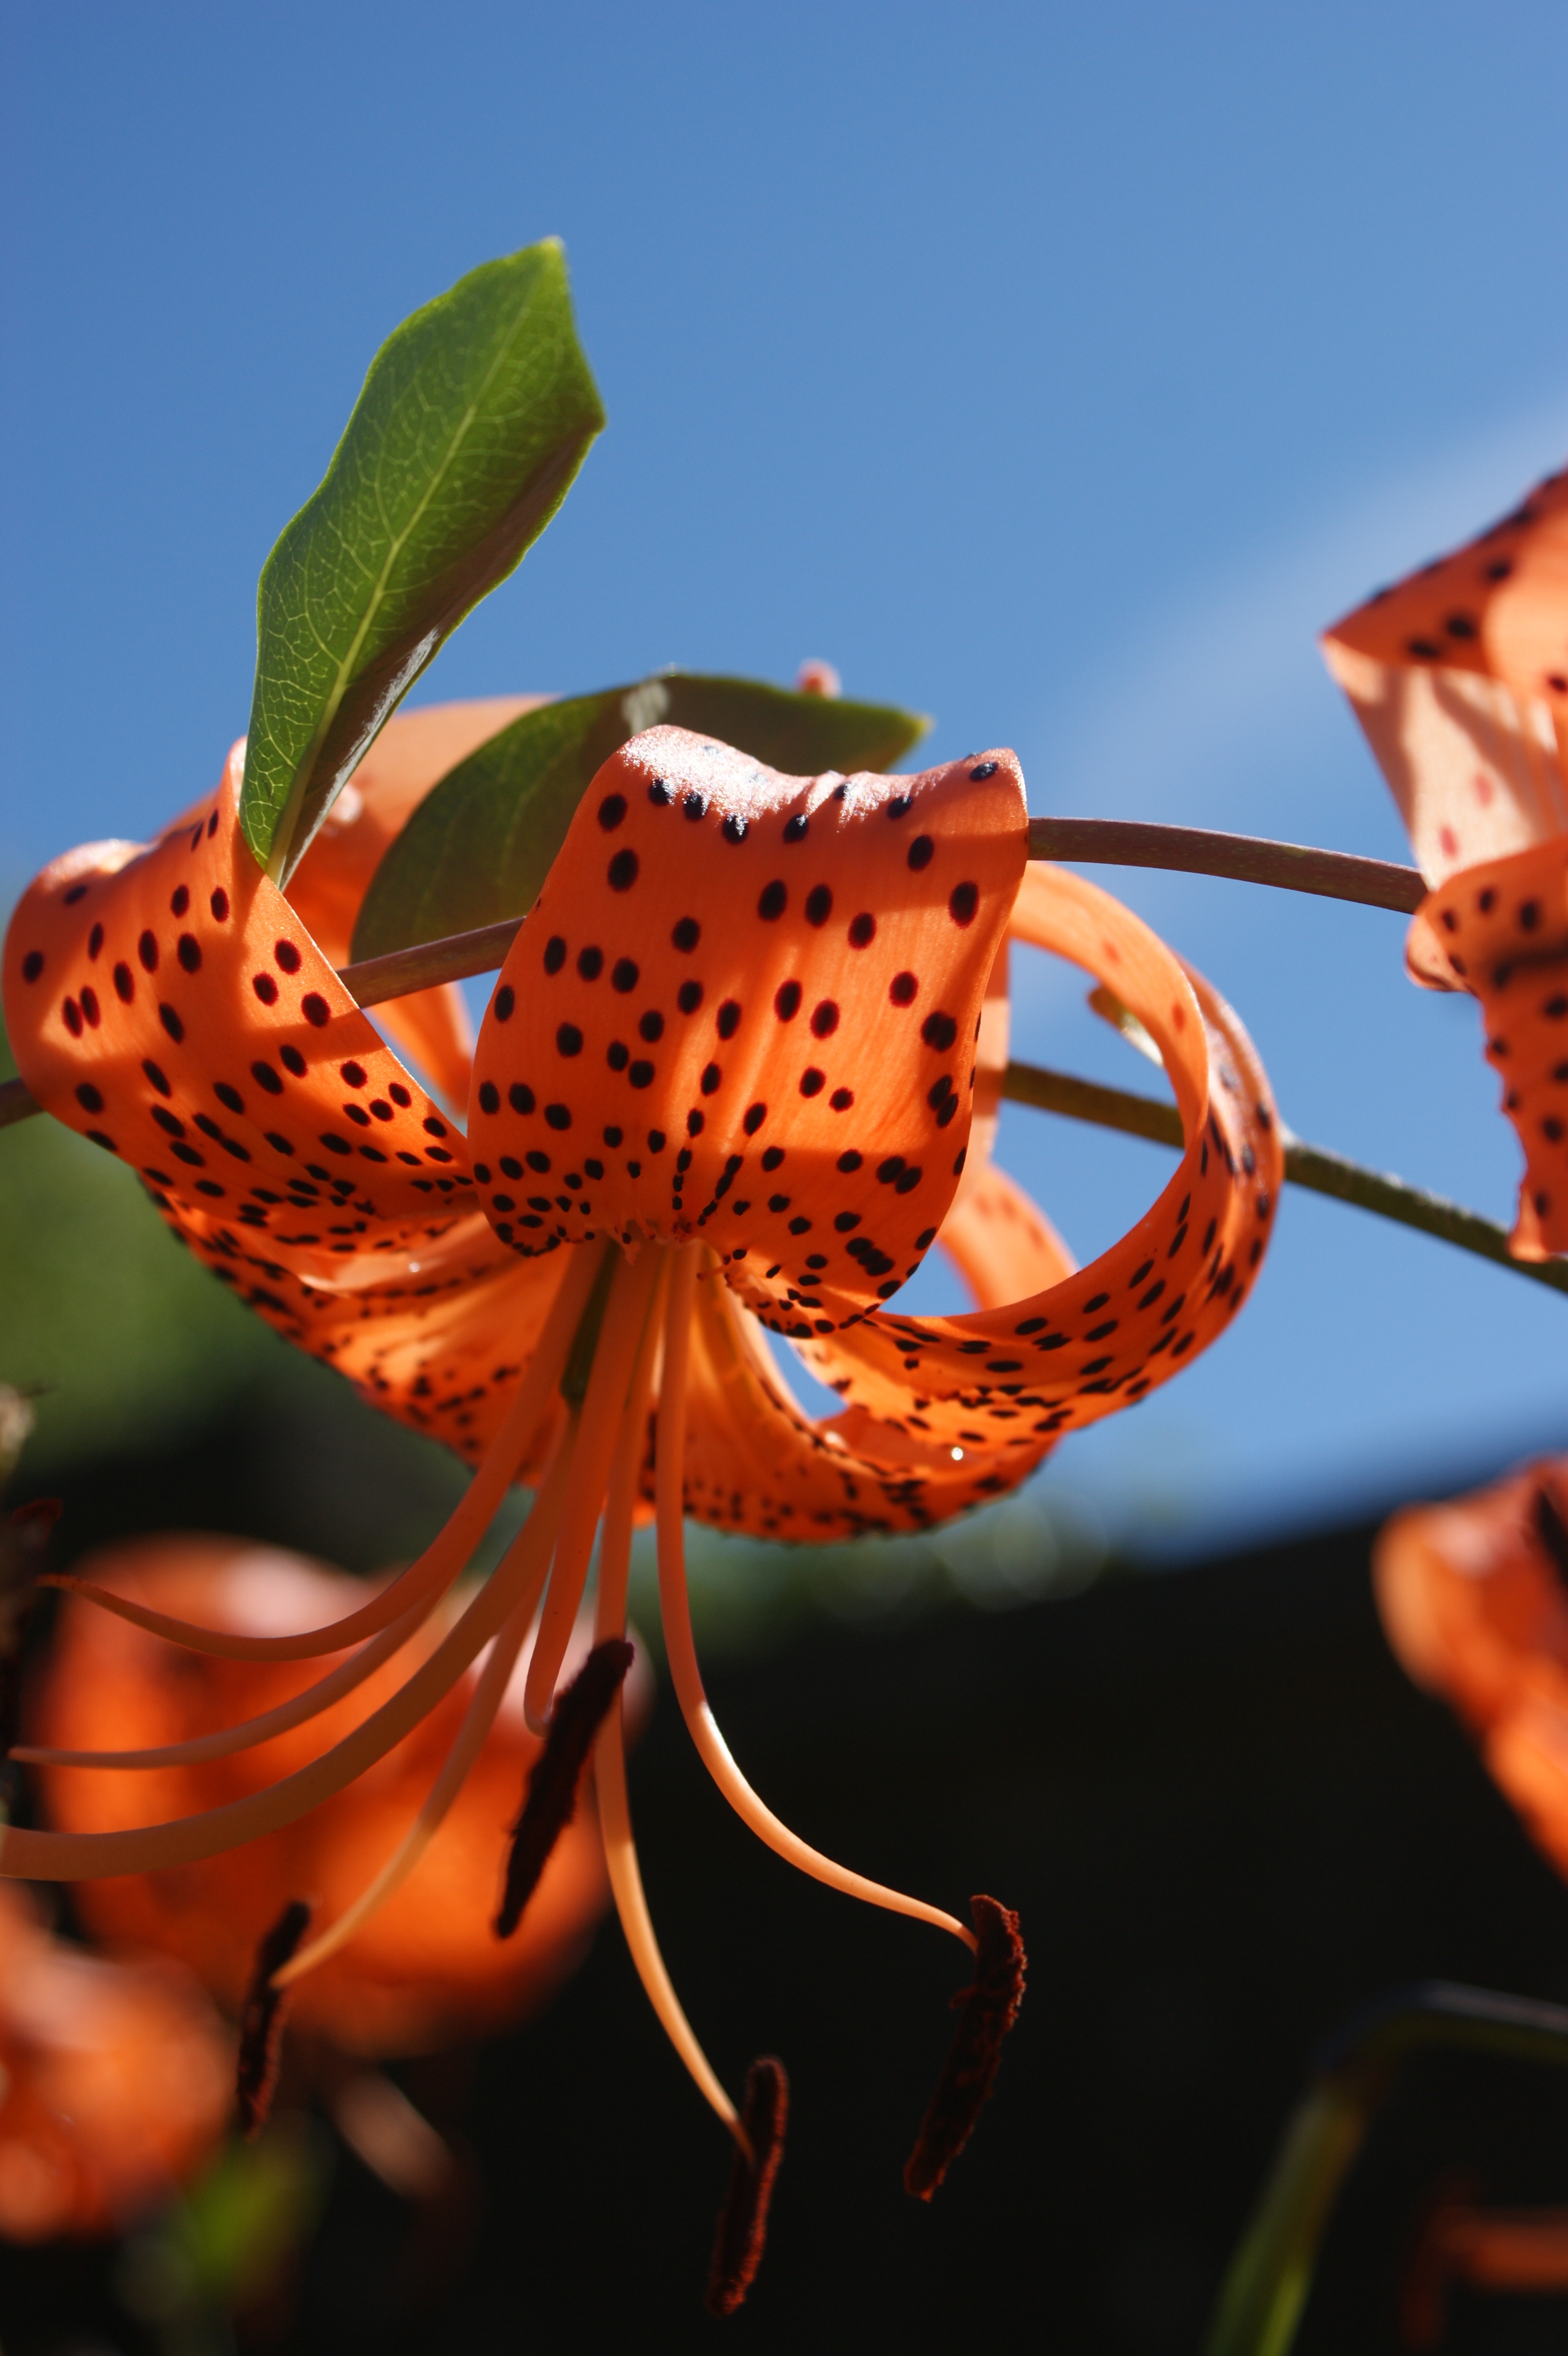
nature, plant, leaf, flower, petal, bloom, summer, orange, spring, red, macro, autumn, botany, garden, flora, plants, flowers, close up, lilies, beautiful, lily, daylily, macro photography, flowering plant, tiger lily, orange daylily, tiger daylily, land plant